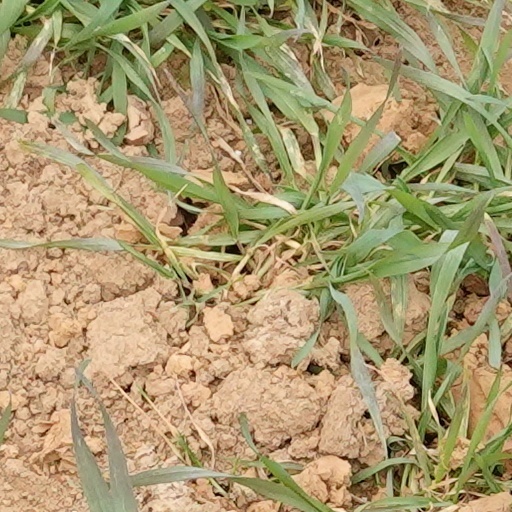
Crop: wheat